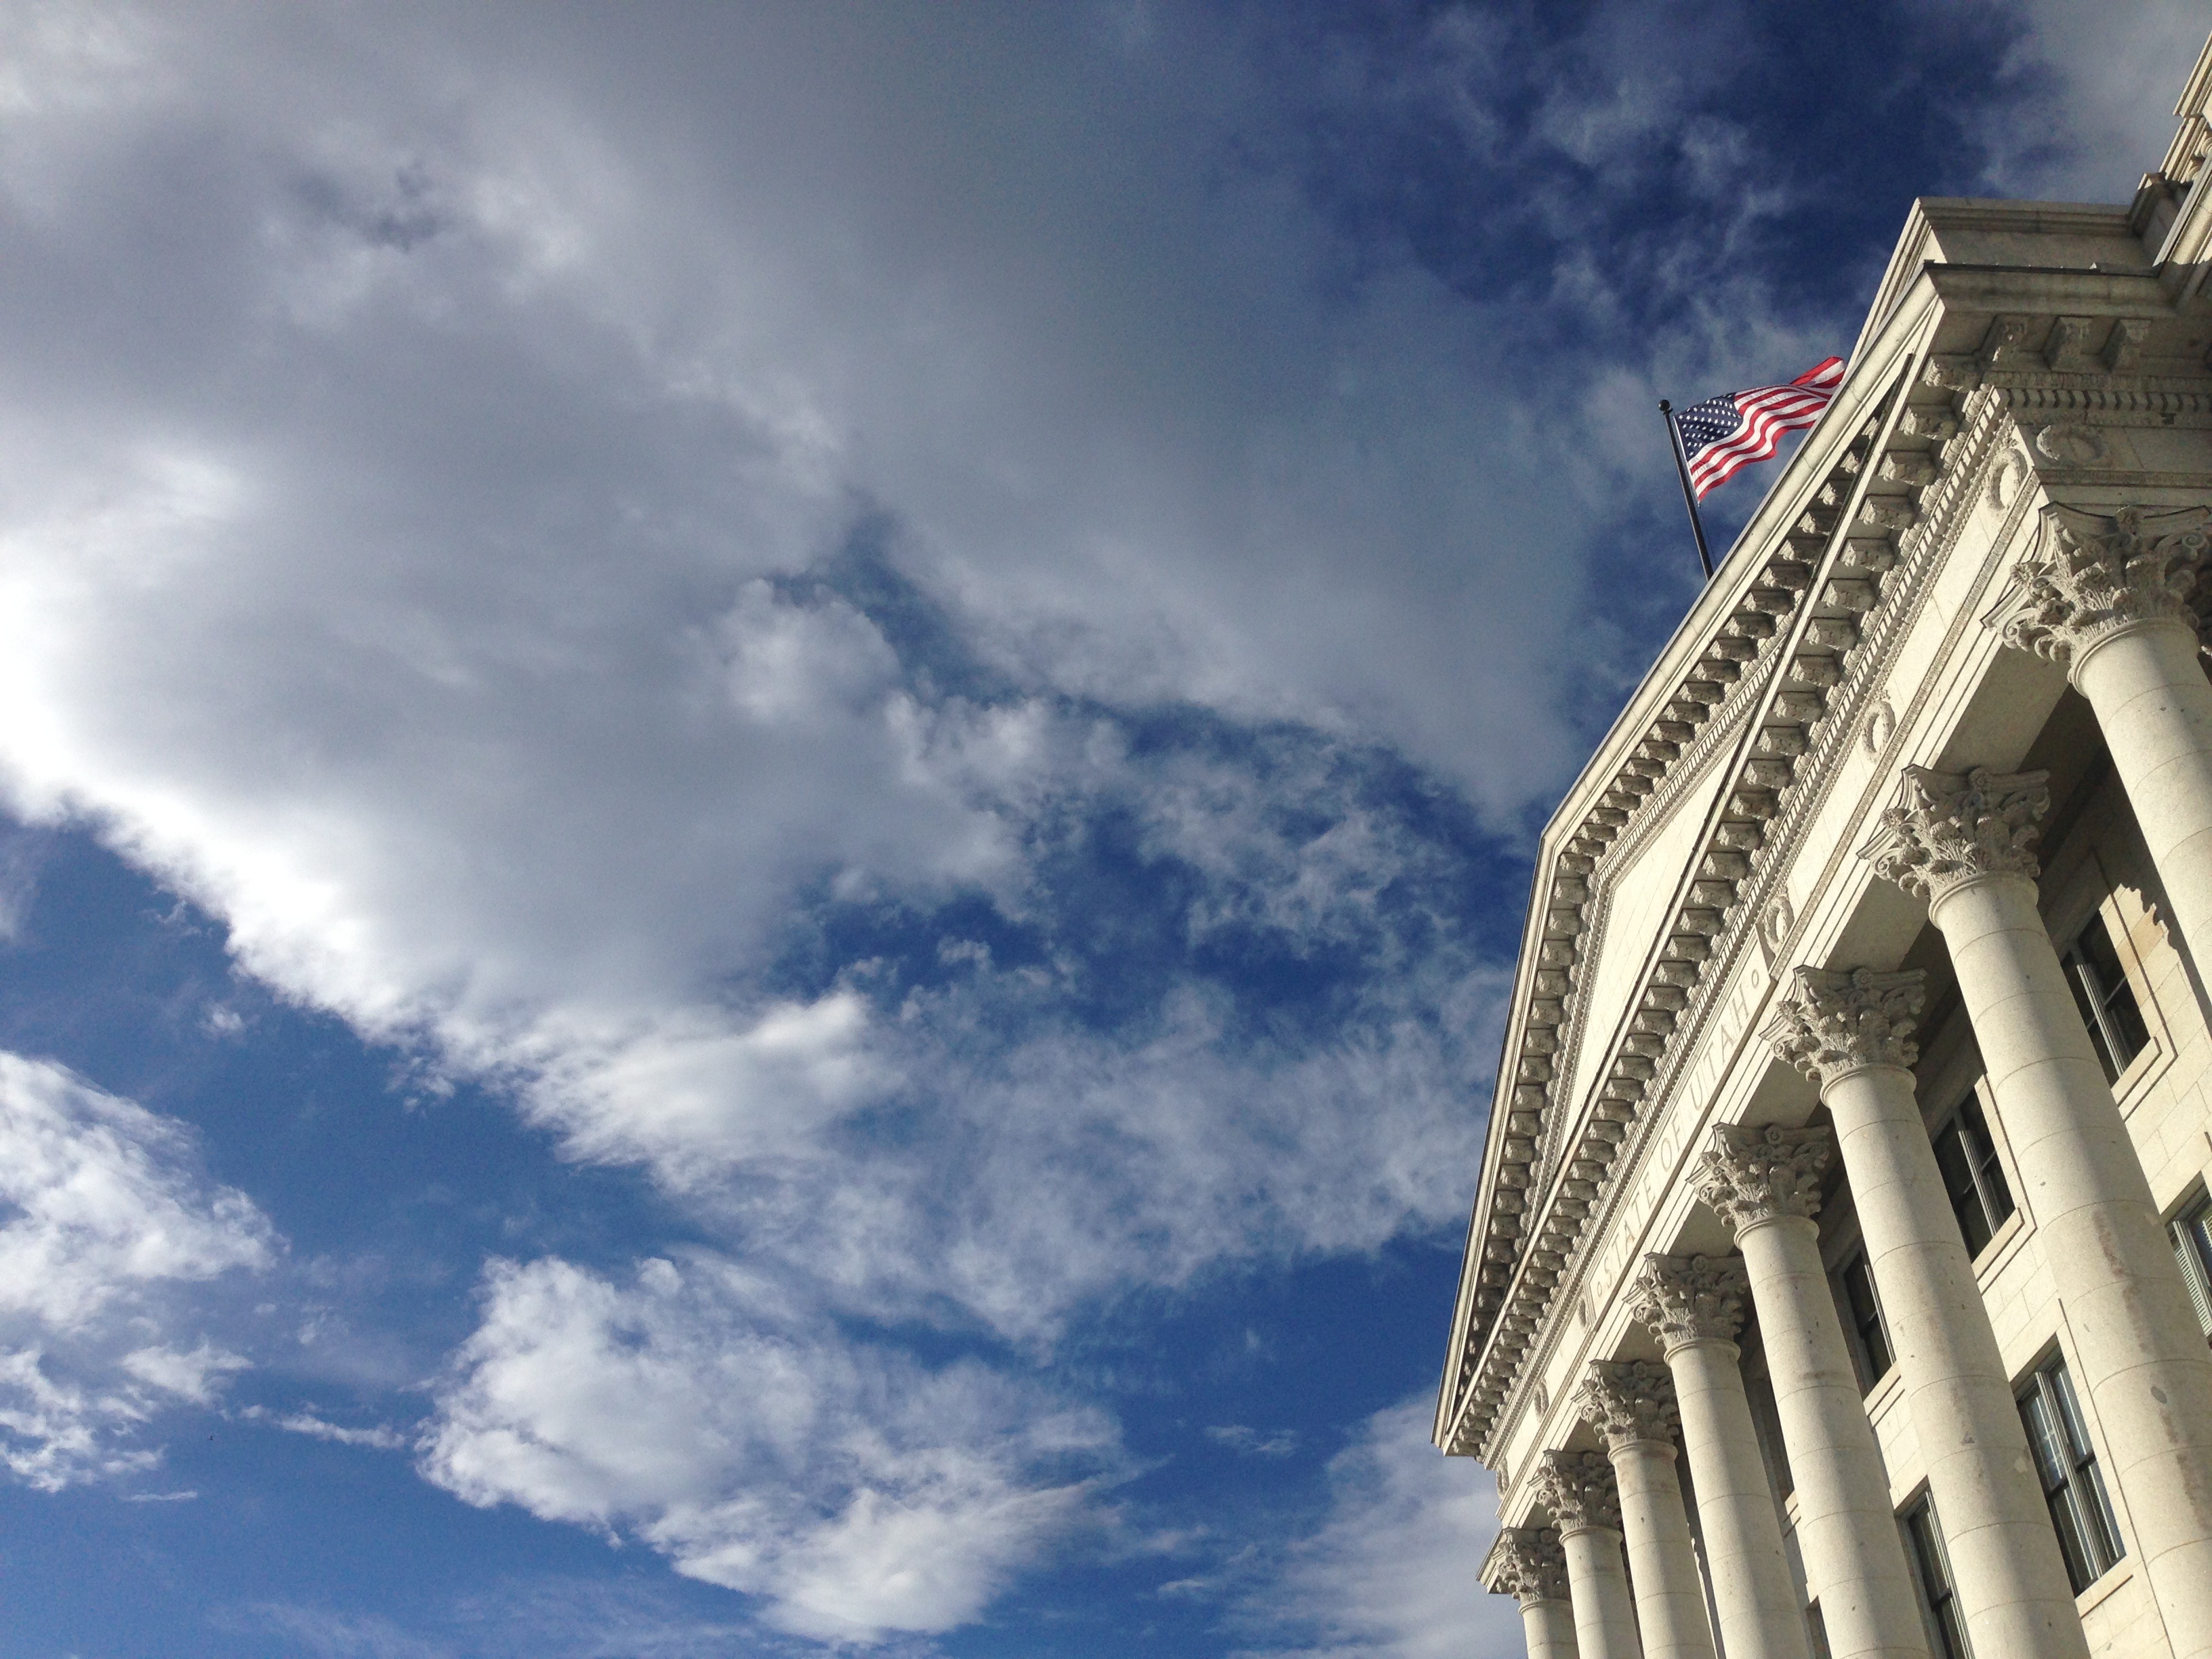
cloud, sky, sunlight, building, skyscraper, cityscape, tower, landmark, blue, exterior, capital, government, capitol